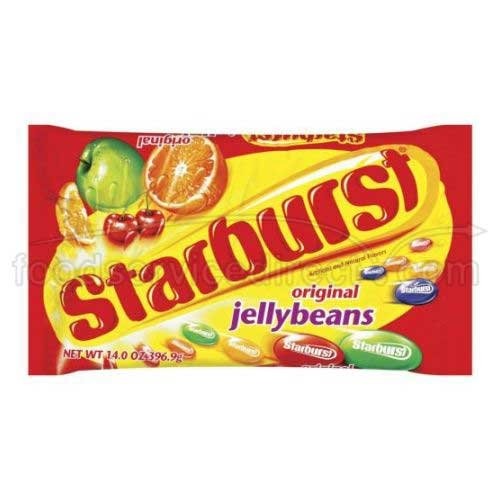
Item Name: Starburst Original Jellybeans, Pack of 8
Bullet Point 1: Starburst Jelly Beans Real fruit juice Gluten Free
Bullet Point 2: 8 - 14 ounce bags
Value: 112.0
Unit: Ounce

Price: 4.17